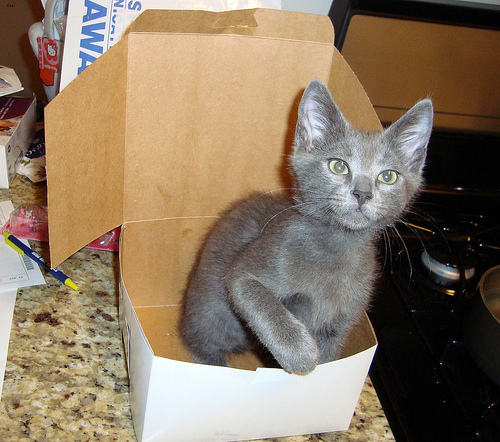
Animal: cat
Breed: russian_blue